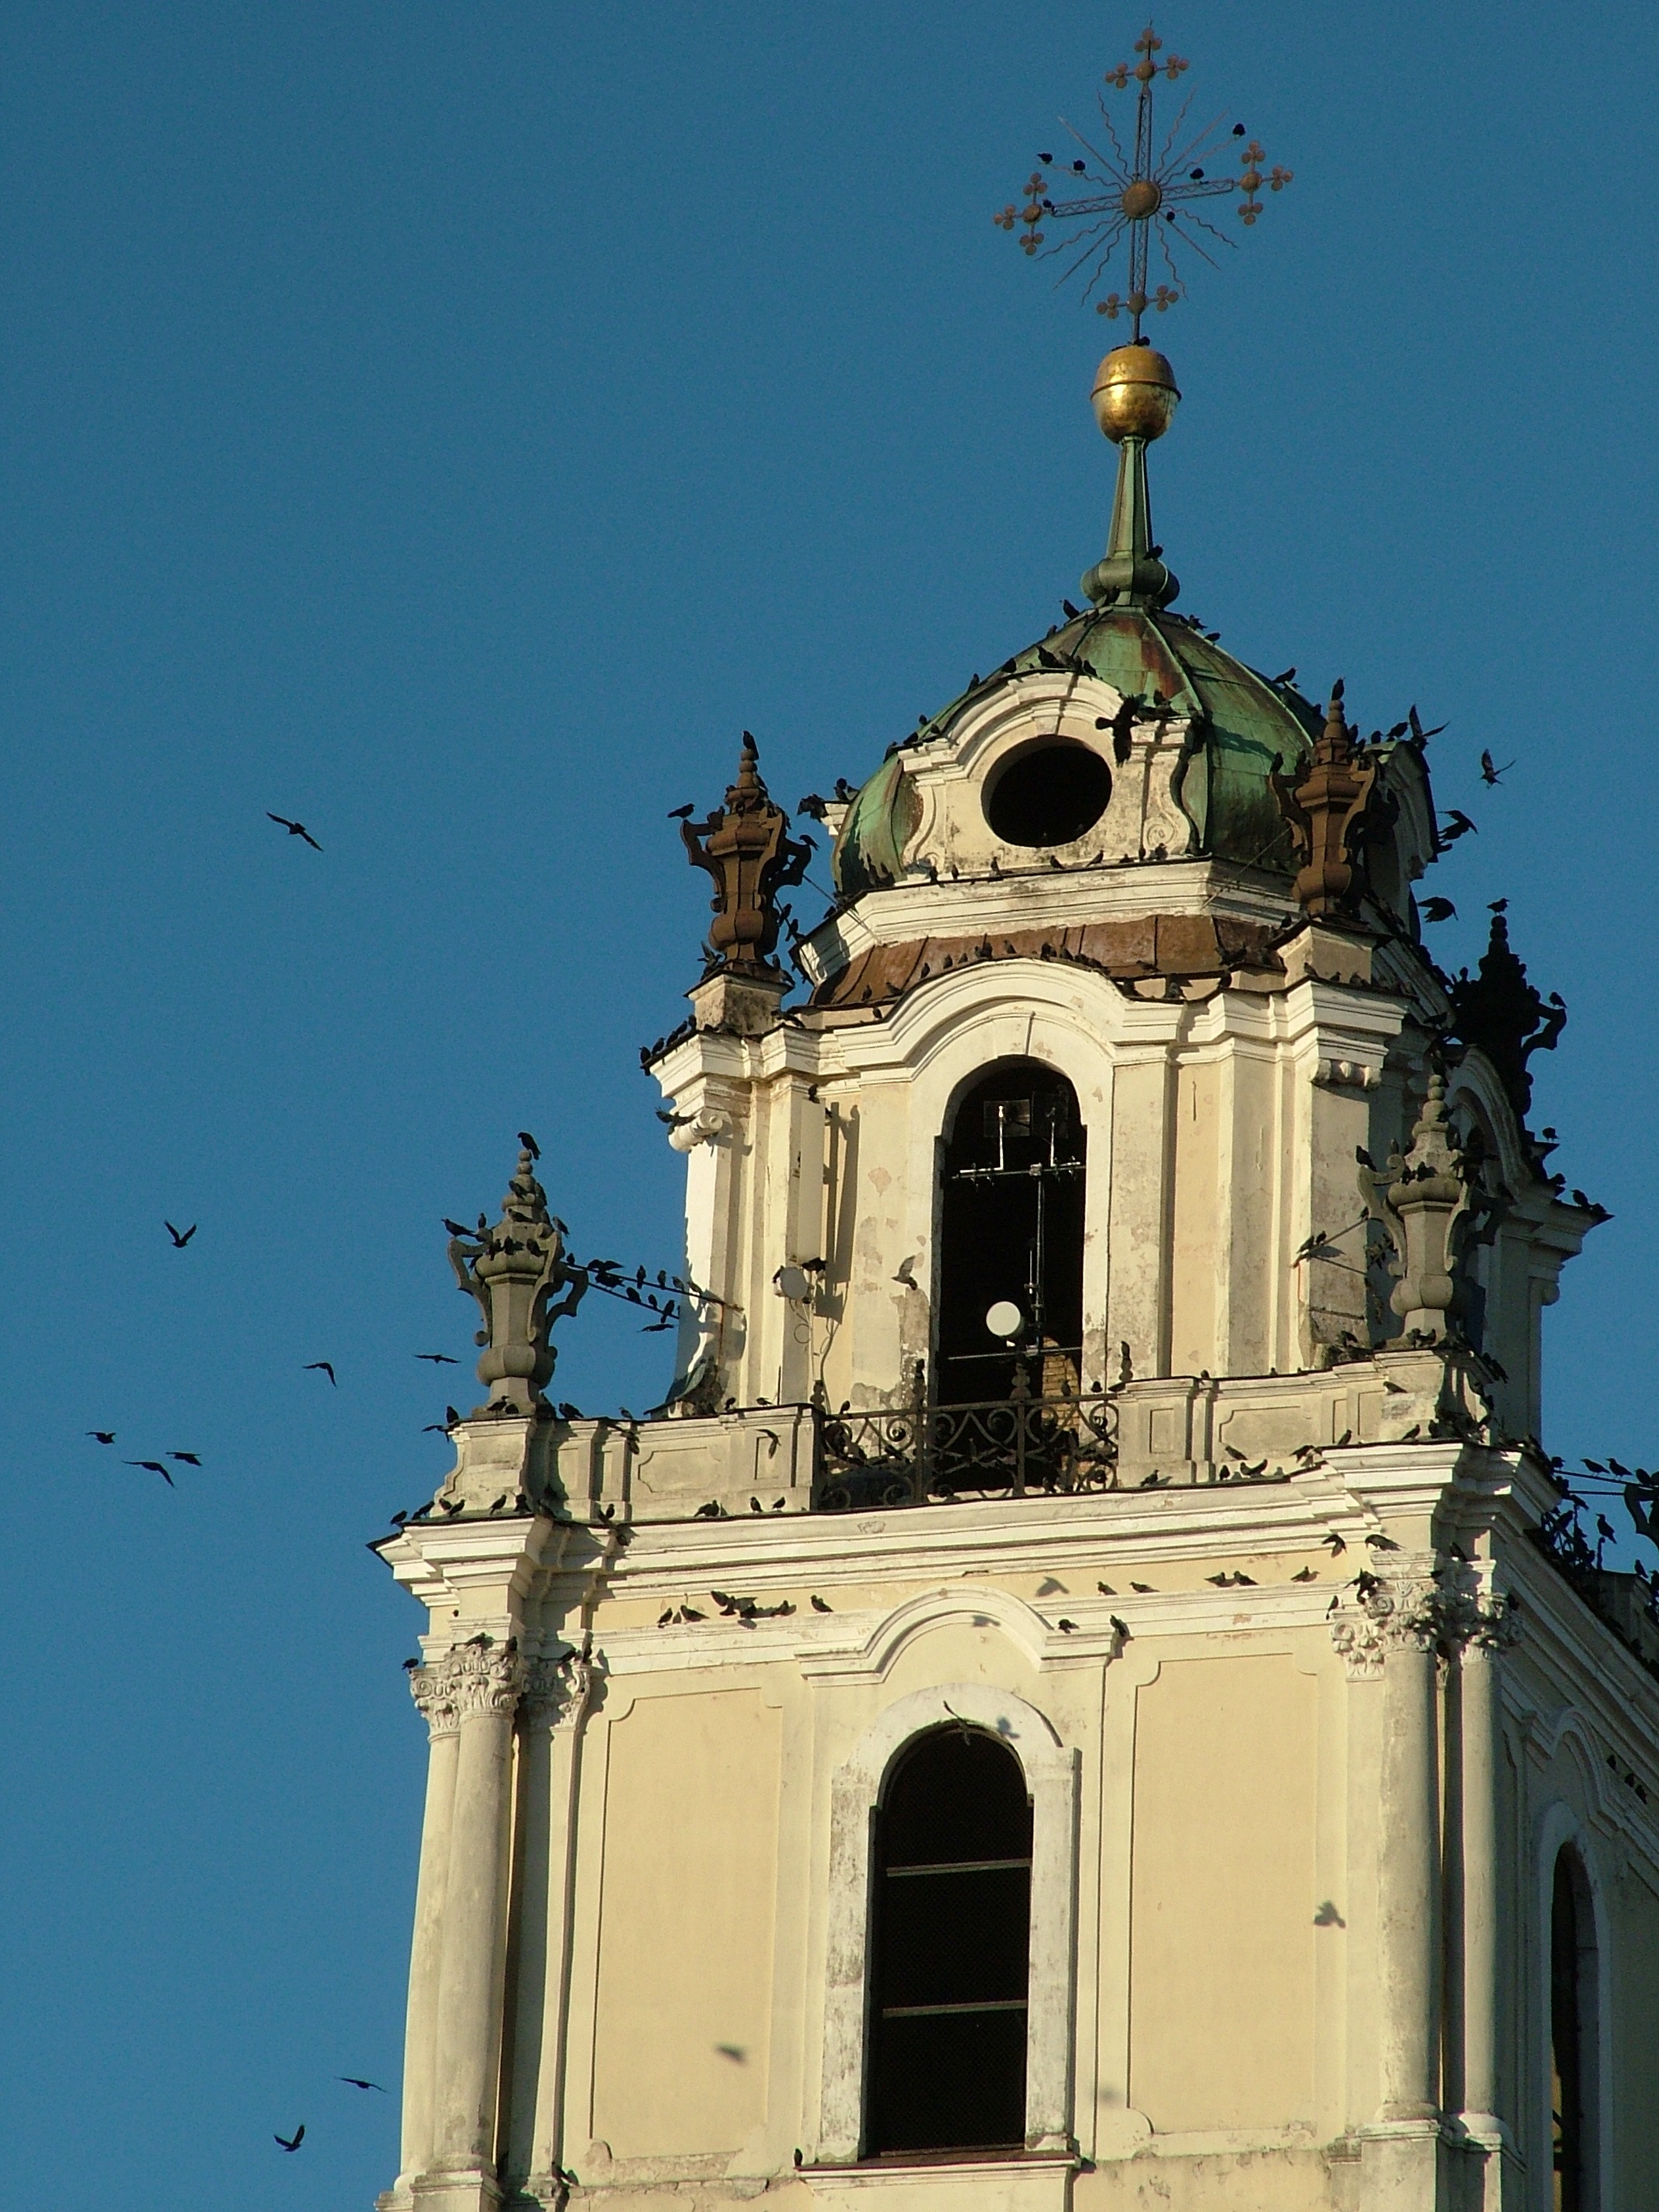
building, tower, landmark, church, cathedral, chapel, place of worship, bell tower, spire, steeple, monastery, dome, lithuania, vilnius, st john's church